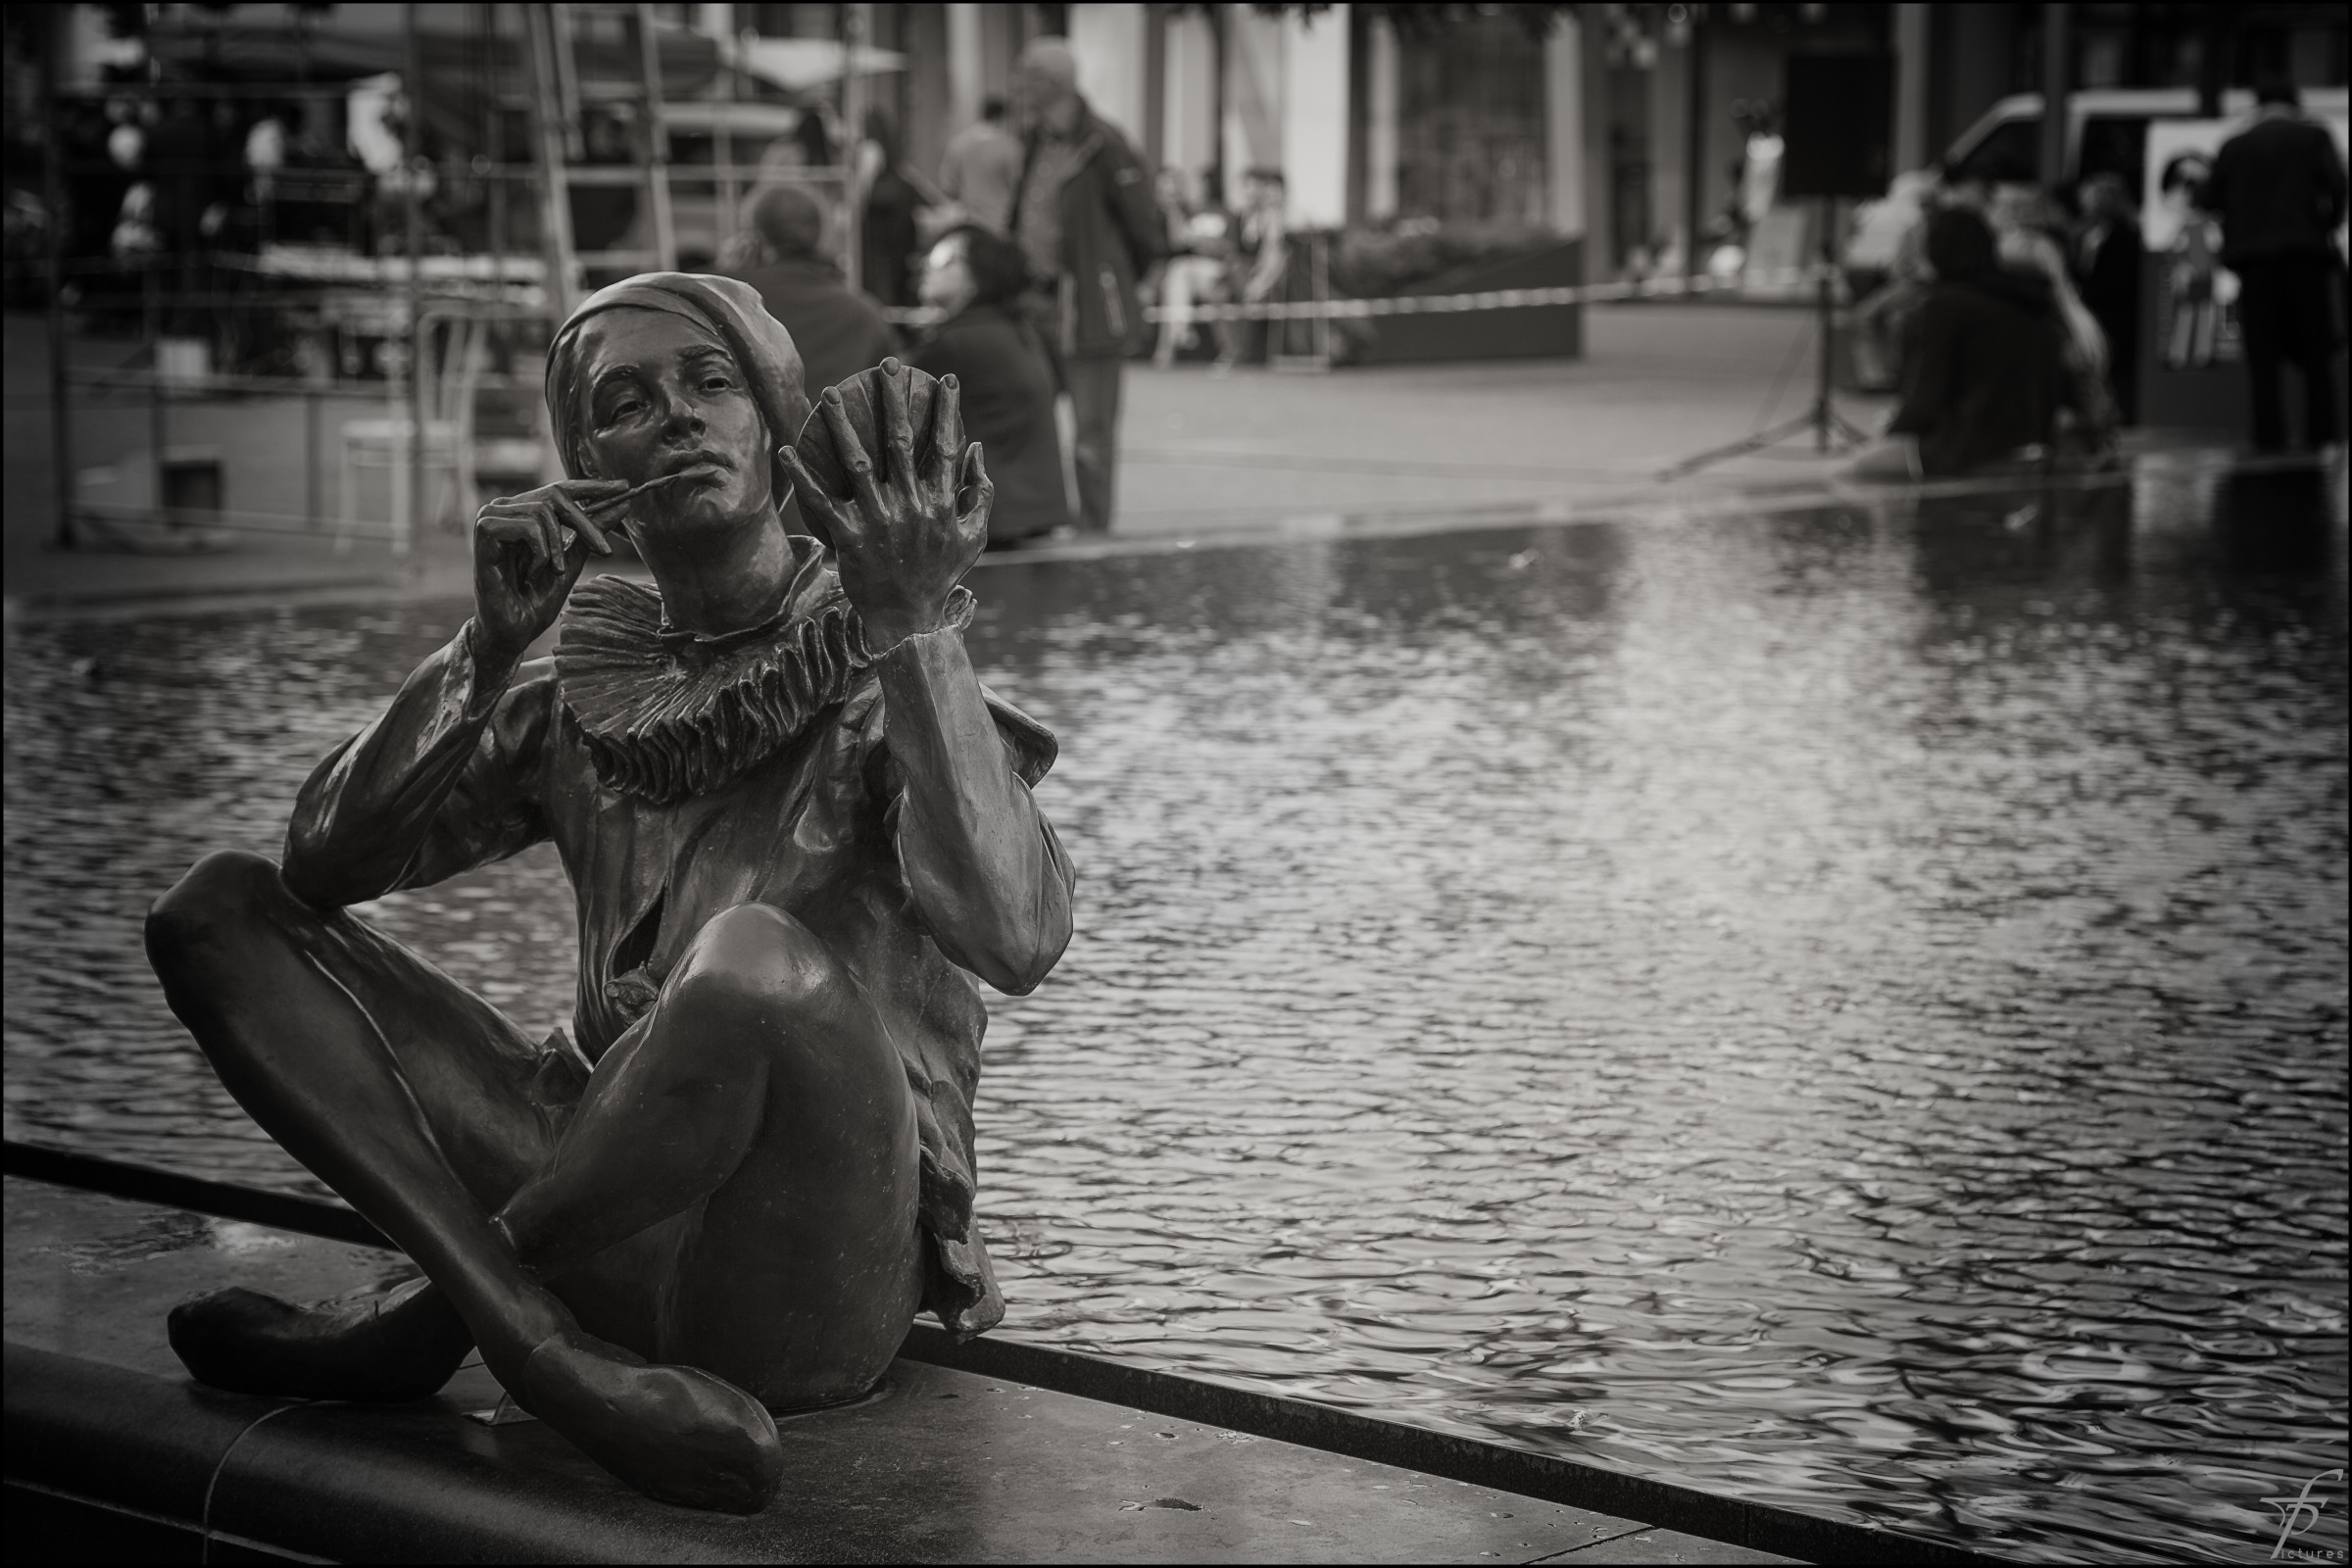
black and white, architecture, town, city, statue, monochrome, sculpture, fountain, water feature, monochrome photography, human positions